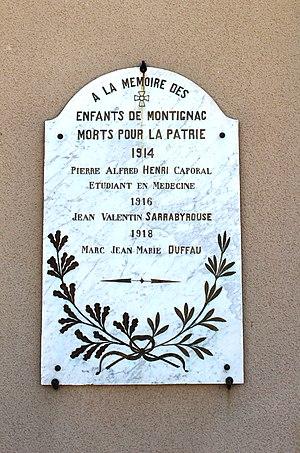
Monument aux morts de Montignac (Hautes-Pyrénées)
Montignac est une commune française située dans le département des Hautes-Pyrénées, en région Occitanie.